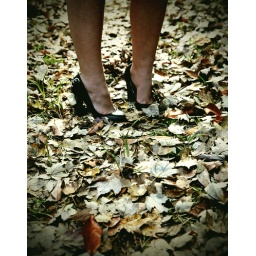
you were the sand in my shoes